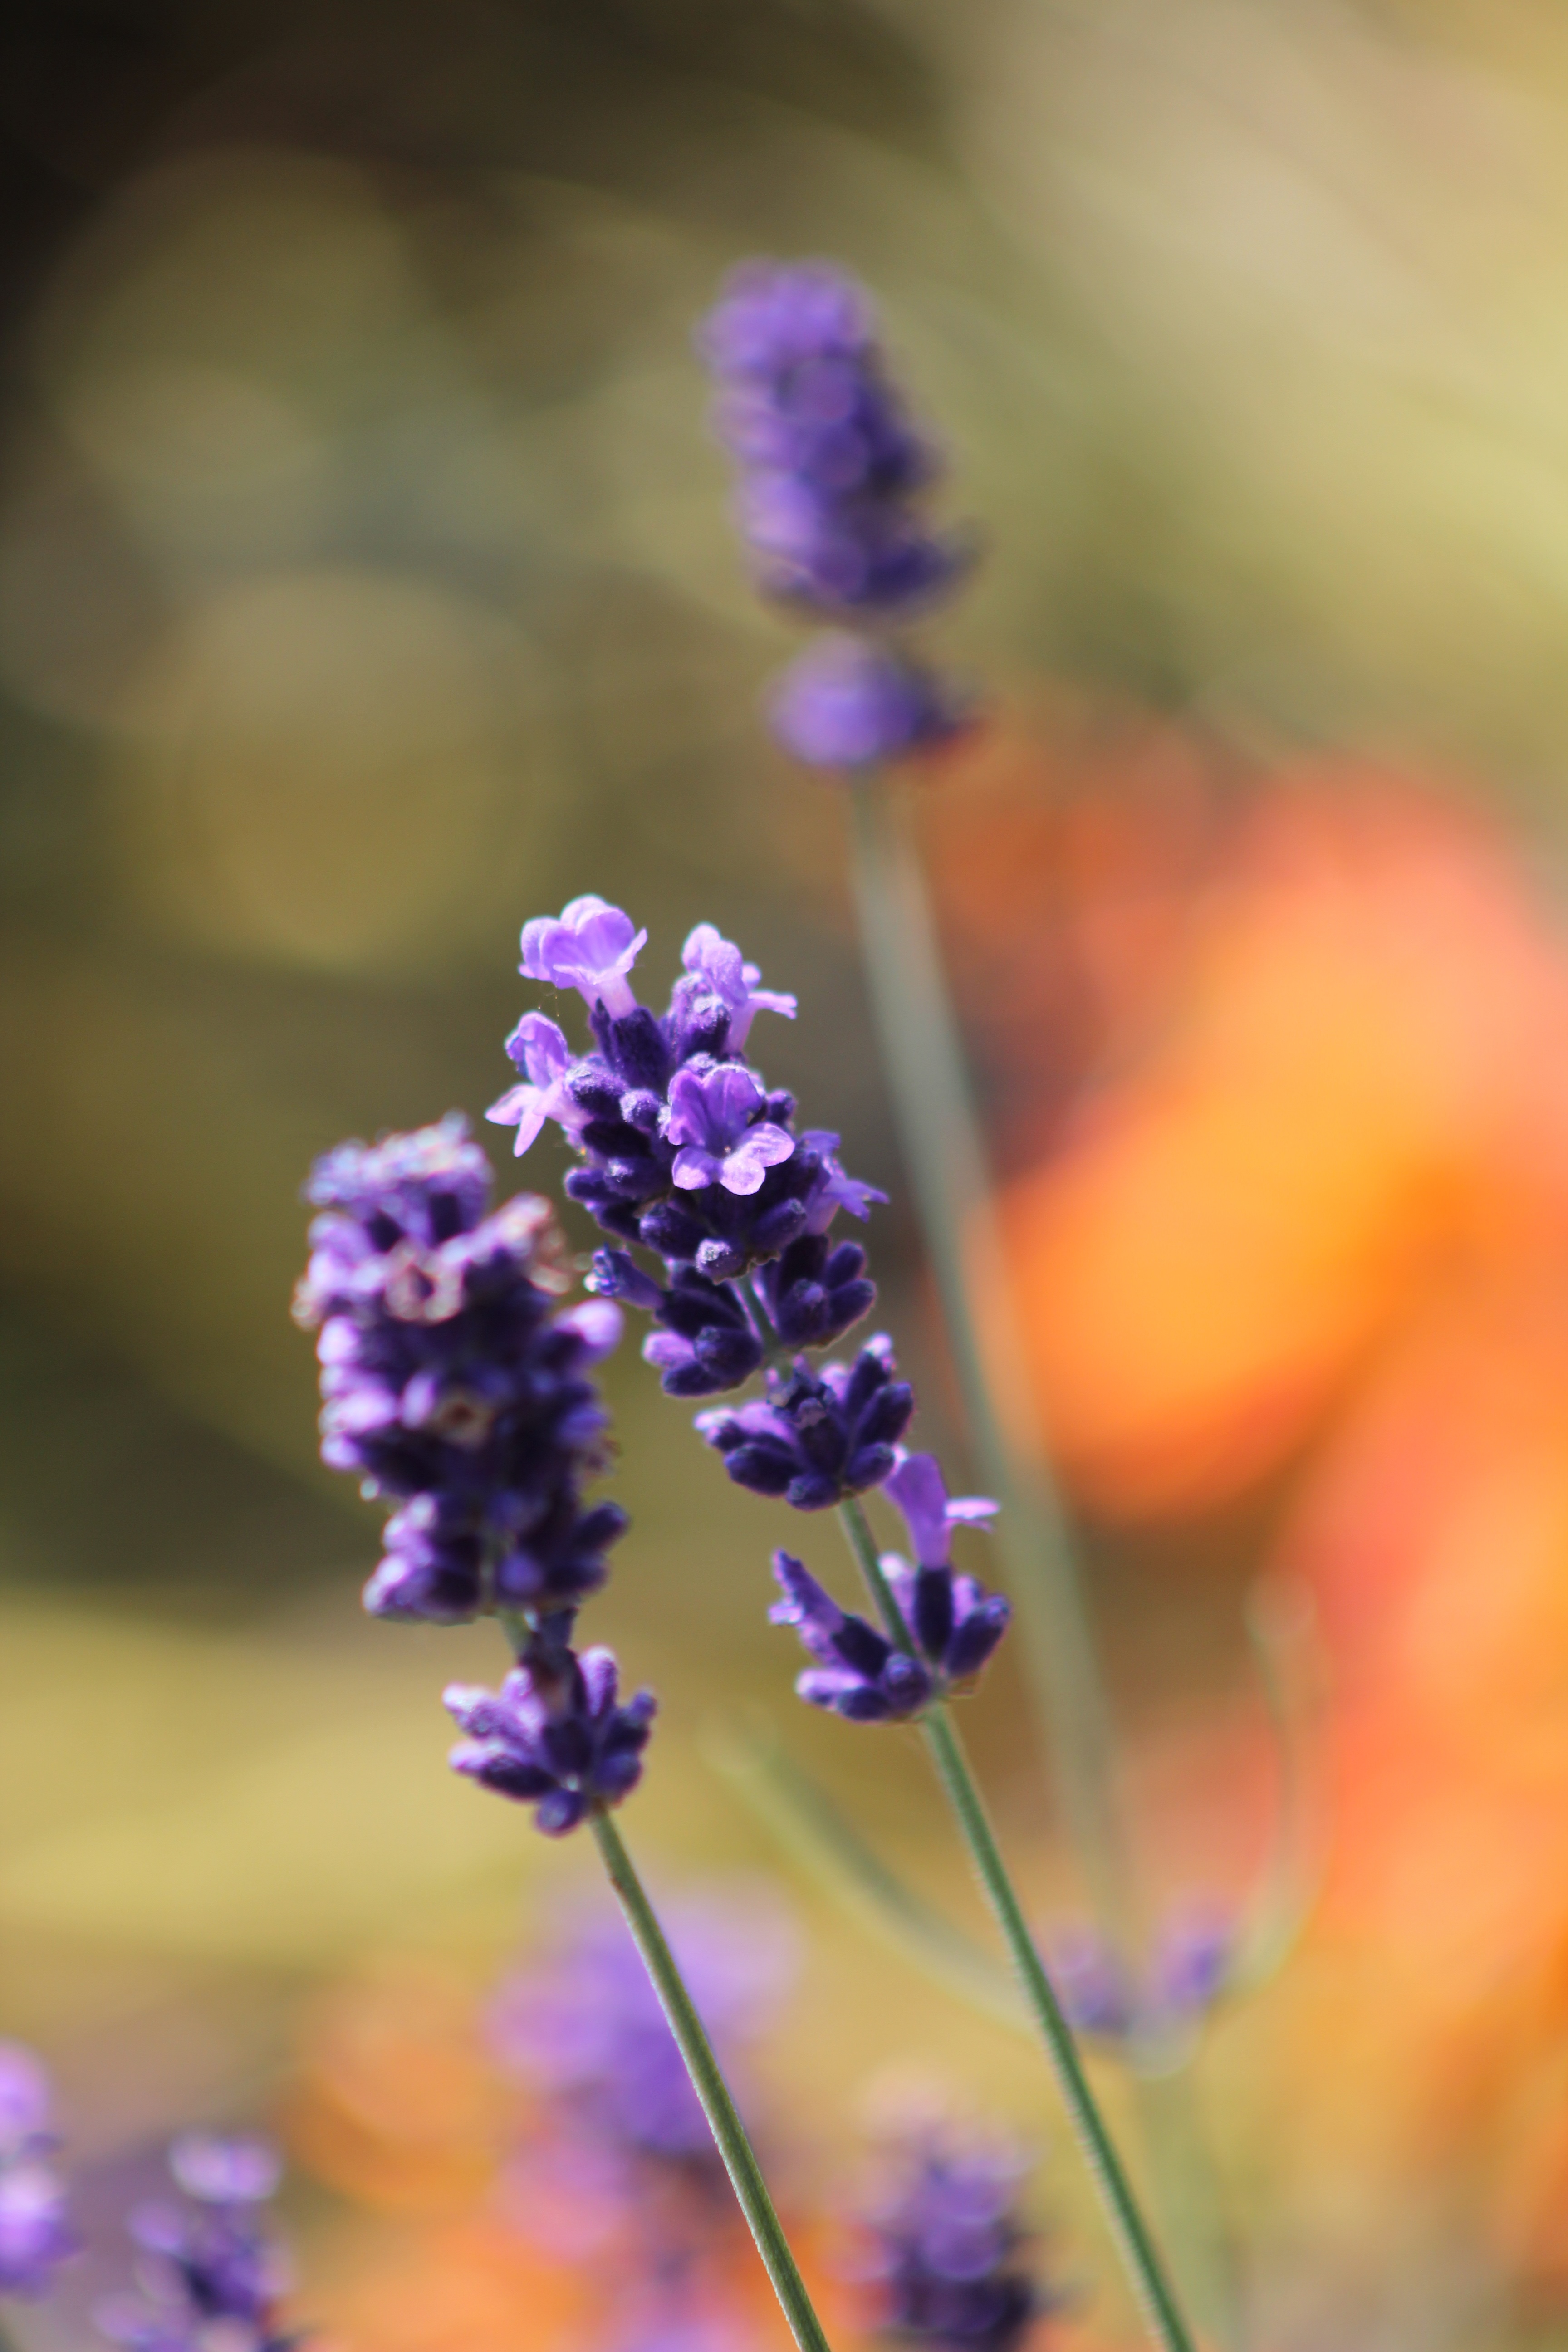
nature, blossom, plant, photography, leaf, flower, purple, petal, summer, herb, color, botany, blooming, blue, flora, lavender, wildflower, close up, england, eye, violet, perfume, fragrance, aromatherapy, macro photography, flowering plant, plant stem, land plant, english lavender